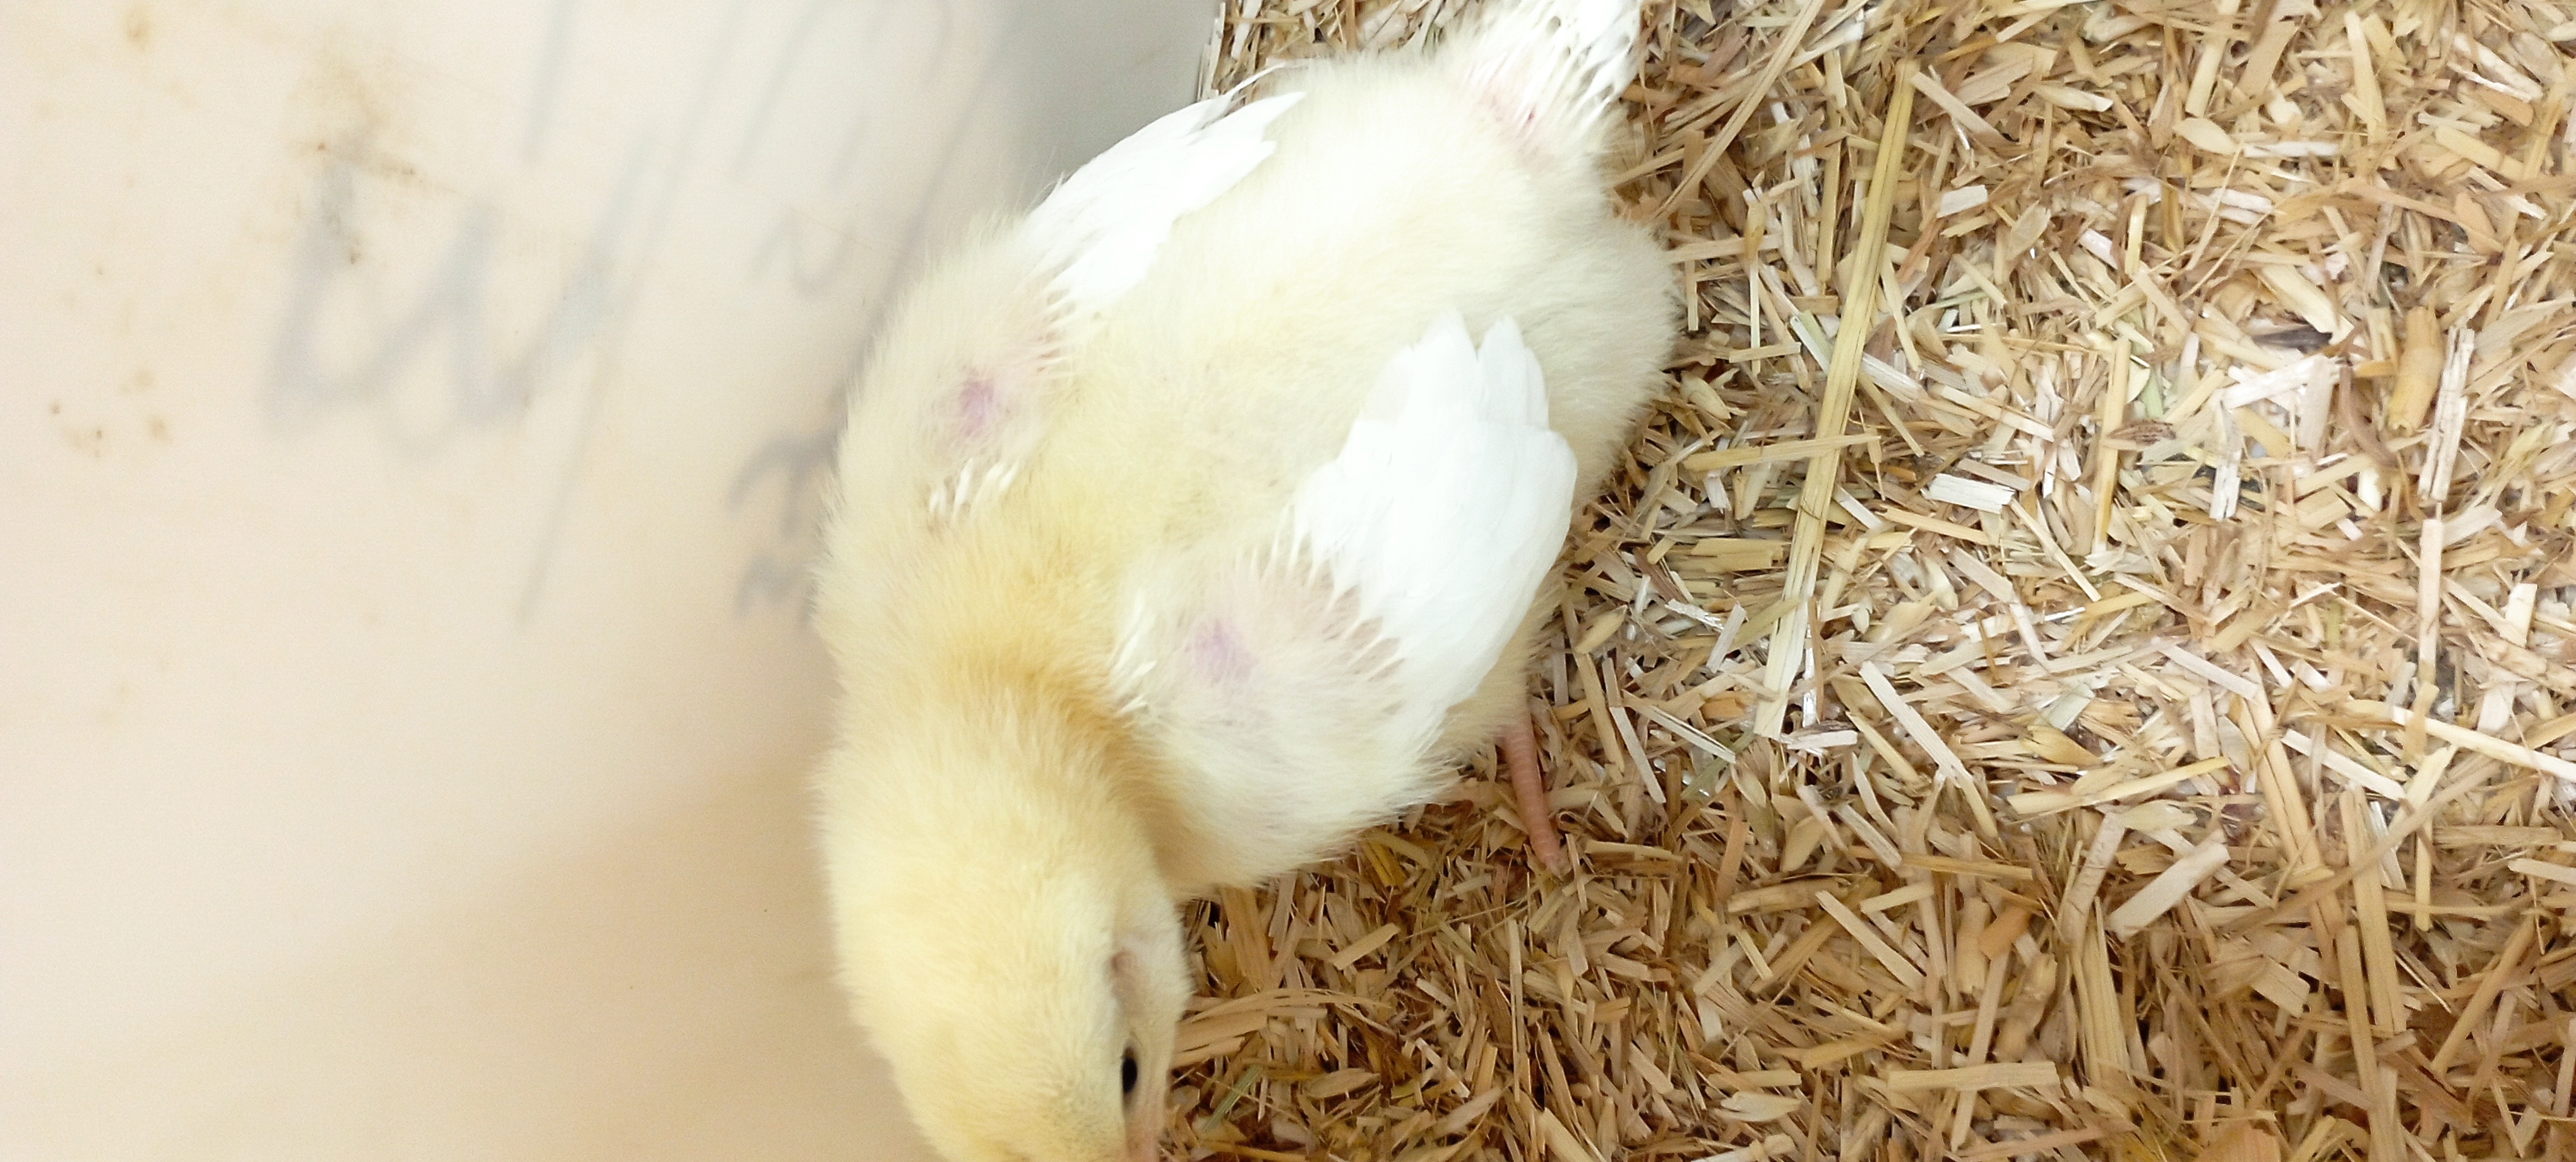
Weight: 214 g